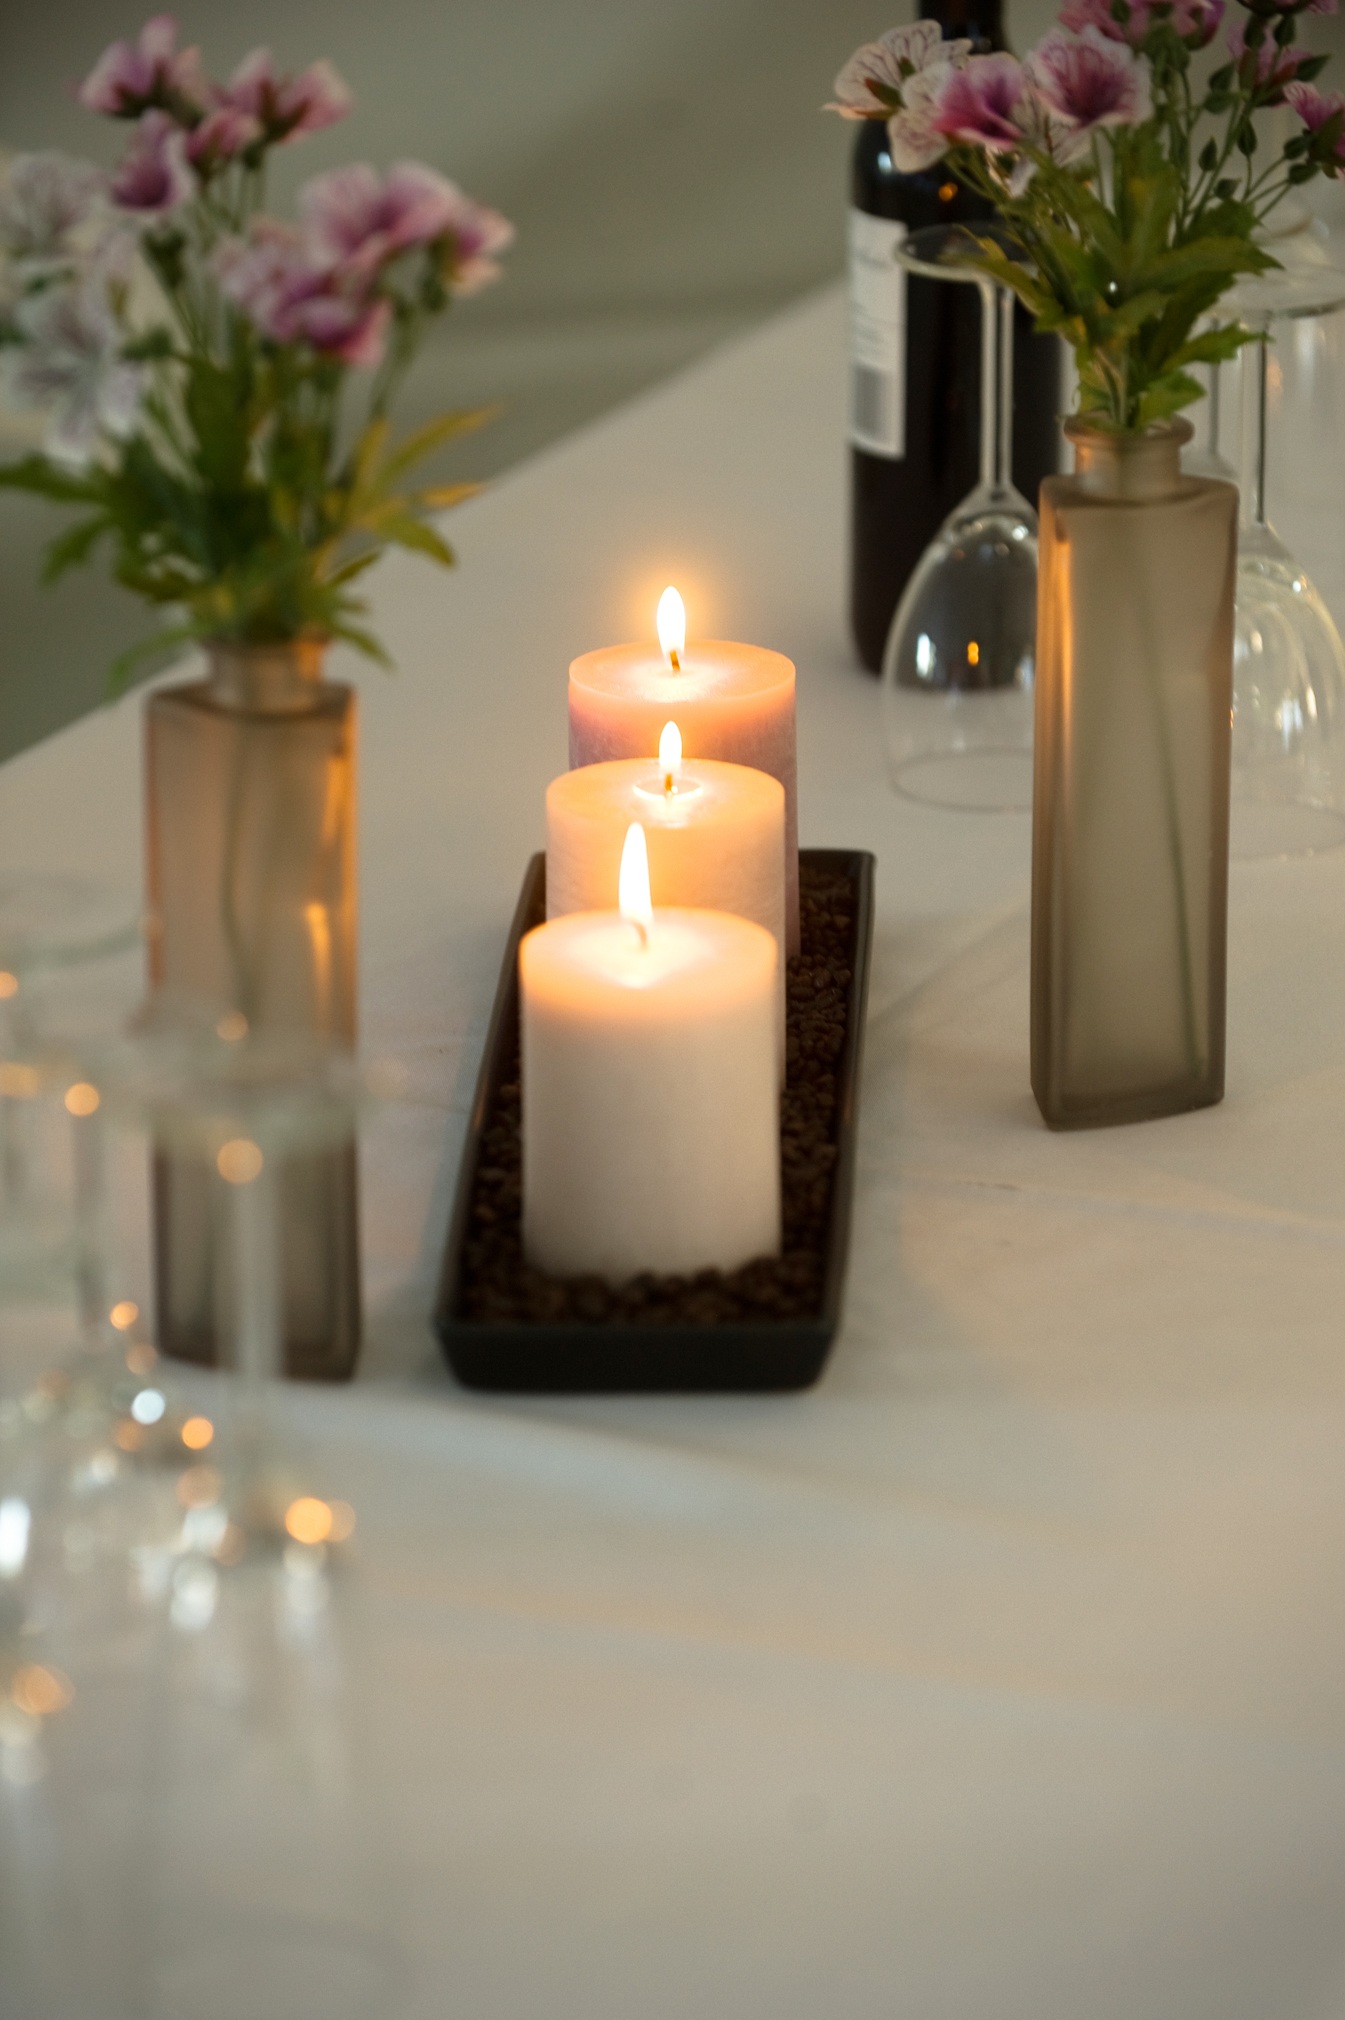
candles, dinner, table, dining, setting, candlelight, romance, restaurant, dining table, wine, elegant, glass, tableware, dinner party